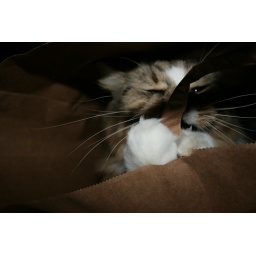
My cat Plum in Habitat bag just before Christmas.